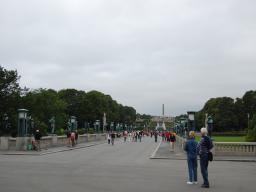
Label: Background_without_leaves